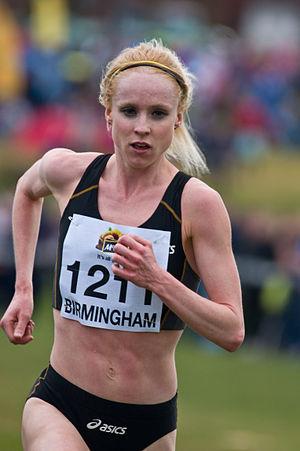
Gemma Steel est une athlète britannique, spécialiste des courses de fond.